Chinese Indonesians

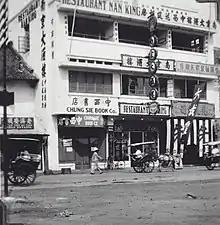
Shophouses in Batavia with Chinese signs along the front of the shophouse

Kinship structure in the "totok" community follows the patrilineal, patrilocal, and patriarchal traditions of Chinese society, a practice which has lost emphasis in "peranakan" familial relationships. Instead, kinship patterns in indigenized families have incorporated elements of matrilocal, matrilineal, and matrifocal traditions found in Javanese society. Within this community, both sons and daughters can inherit the family fortune, including ancestral tablets and ashes. Political, social, and economic authority in "peranakan" families is more evenly distributed between the two genders than in "totok" families. Kin terms do not distinguish between maternal and paternal relatives and polygyny is strongly frowned upon. Western influence in "peranakan" society is evidenced by the high proportion of childless couples. Those who did have children also had fewer of them than ""totok"" couples.